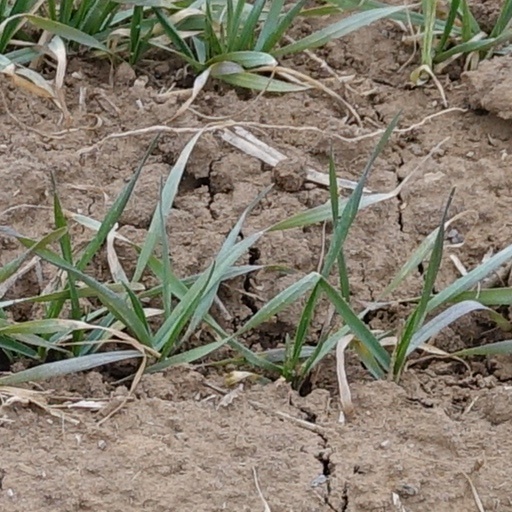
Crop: wheat